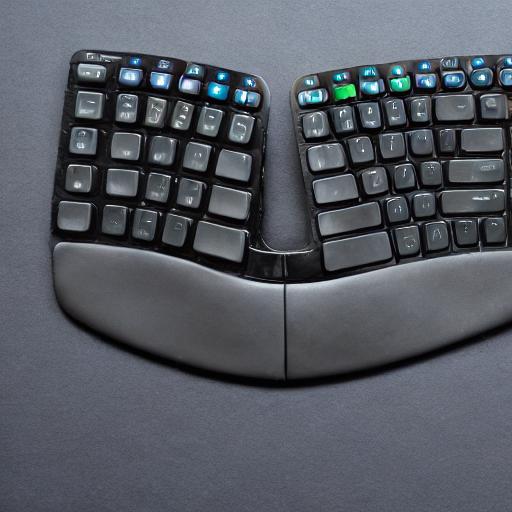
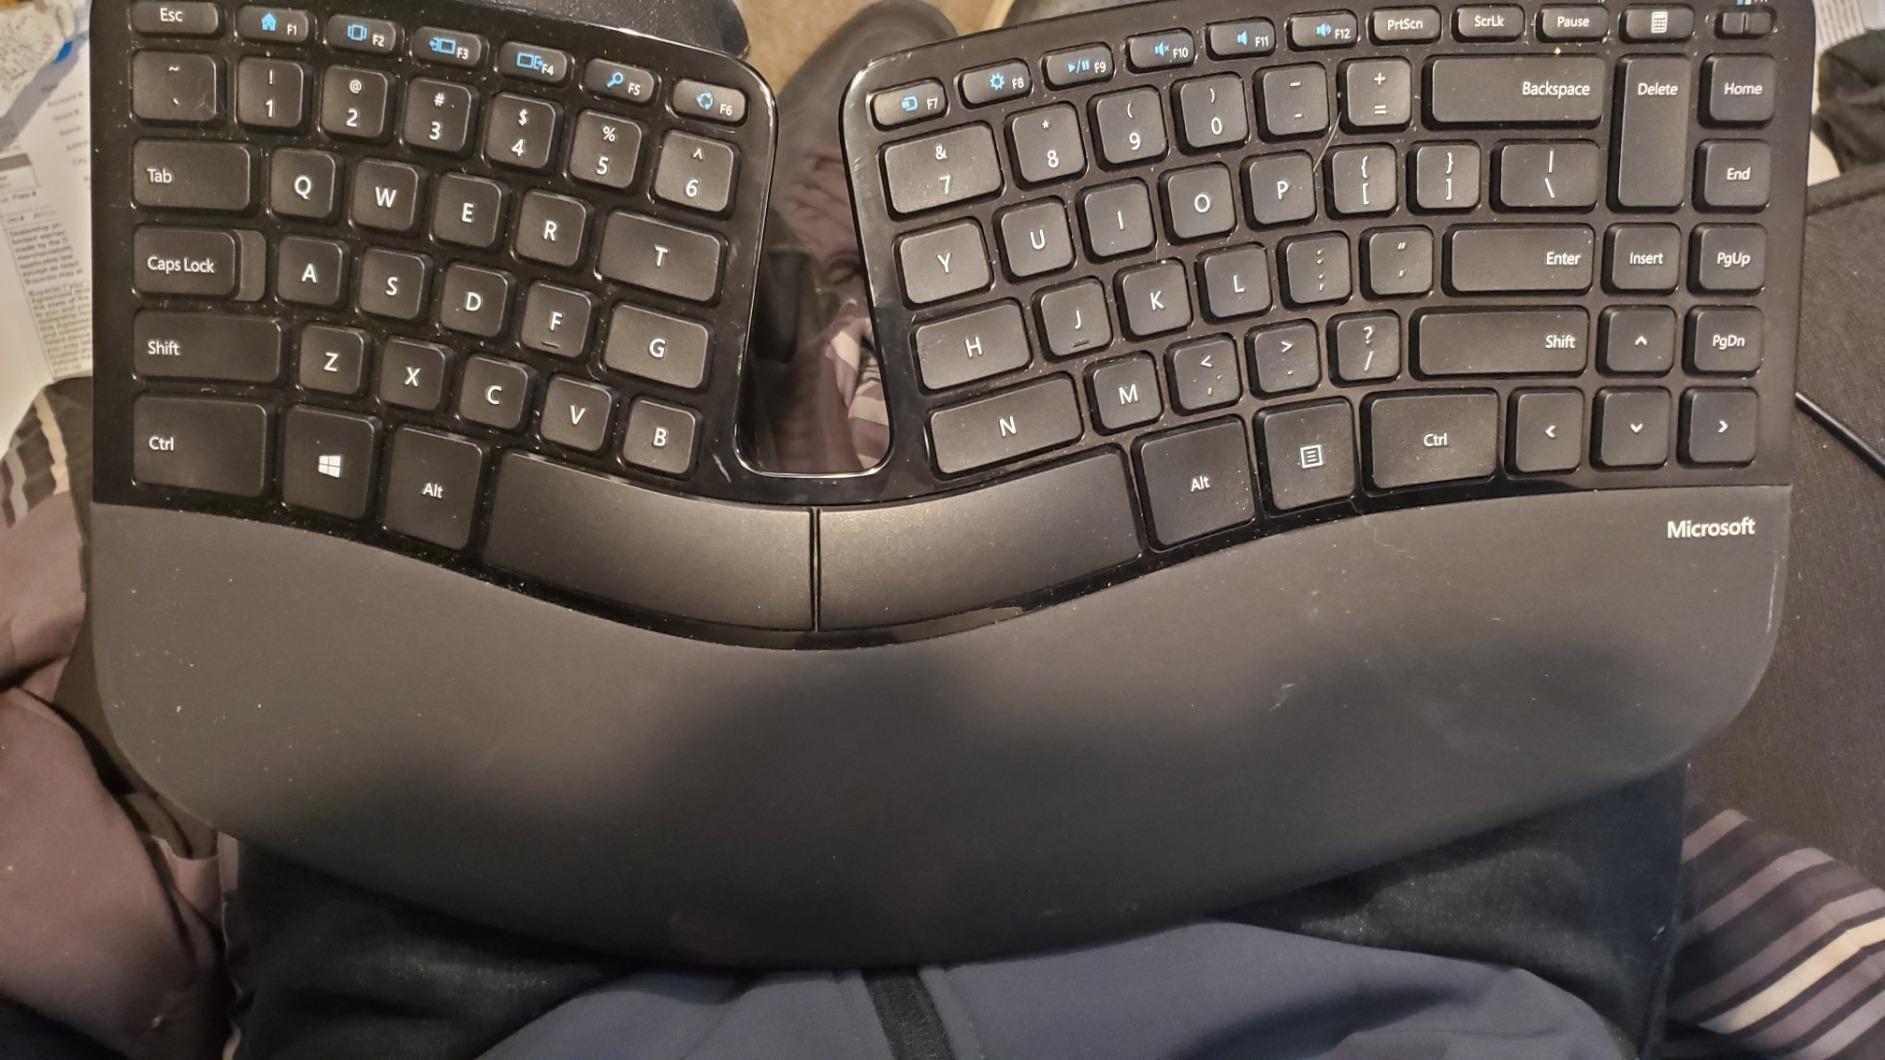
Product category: keyboard
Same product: no